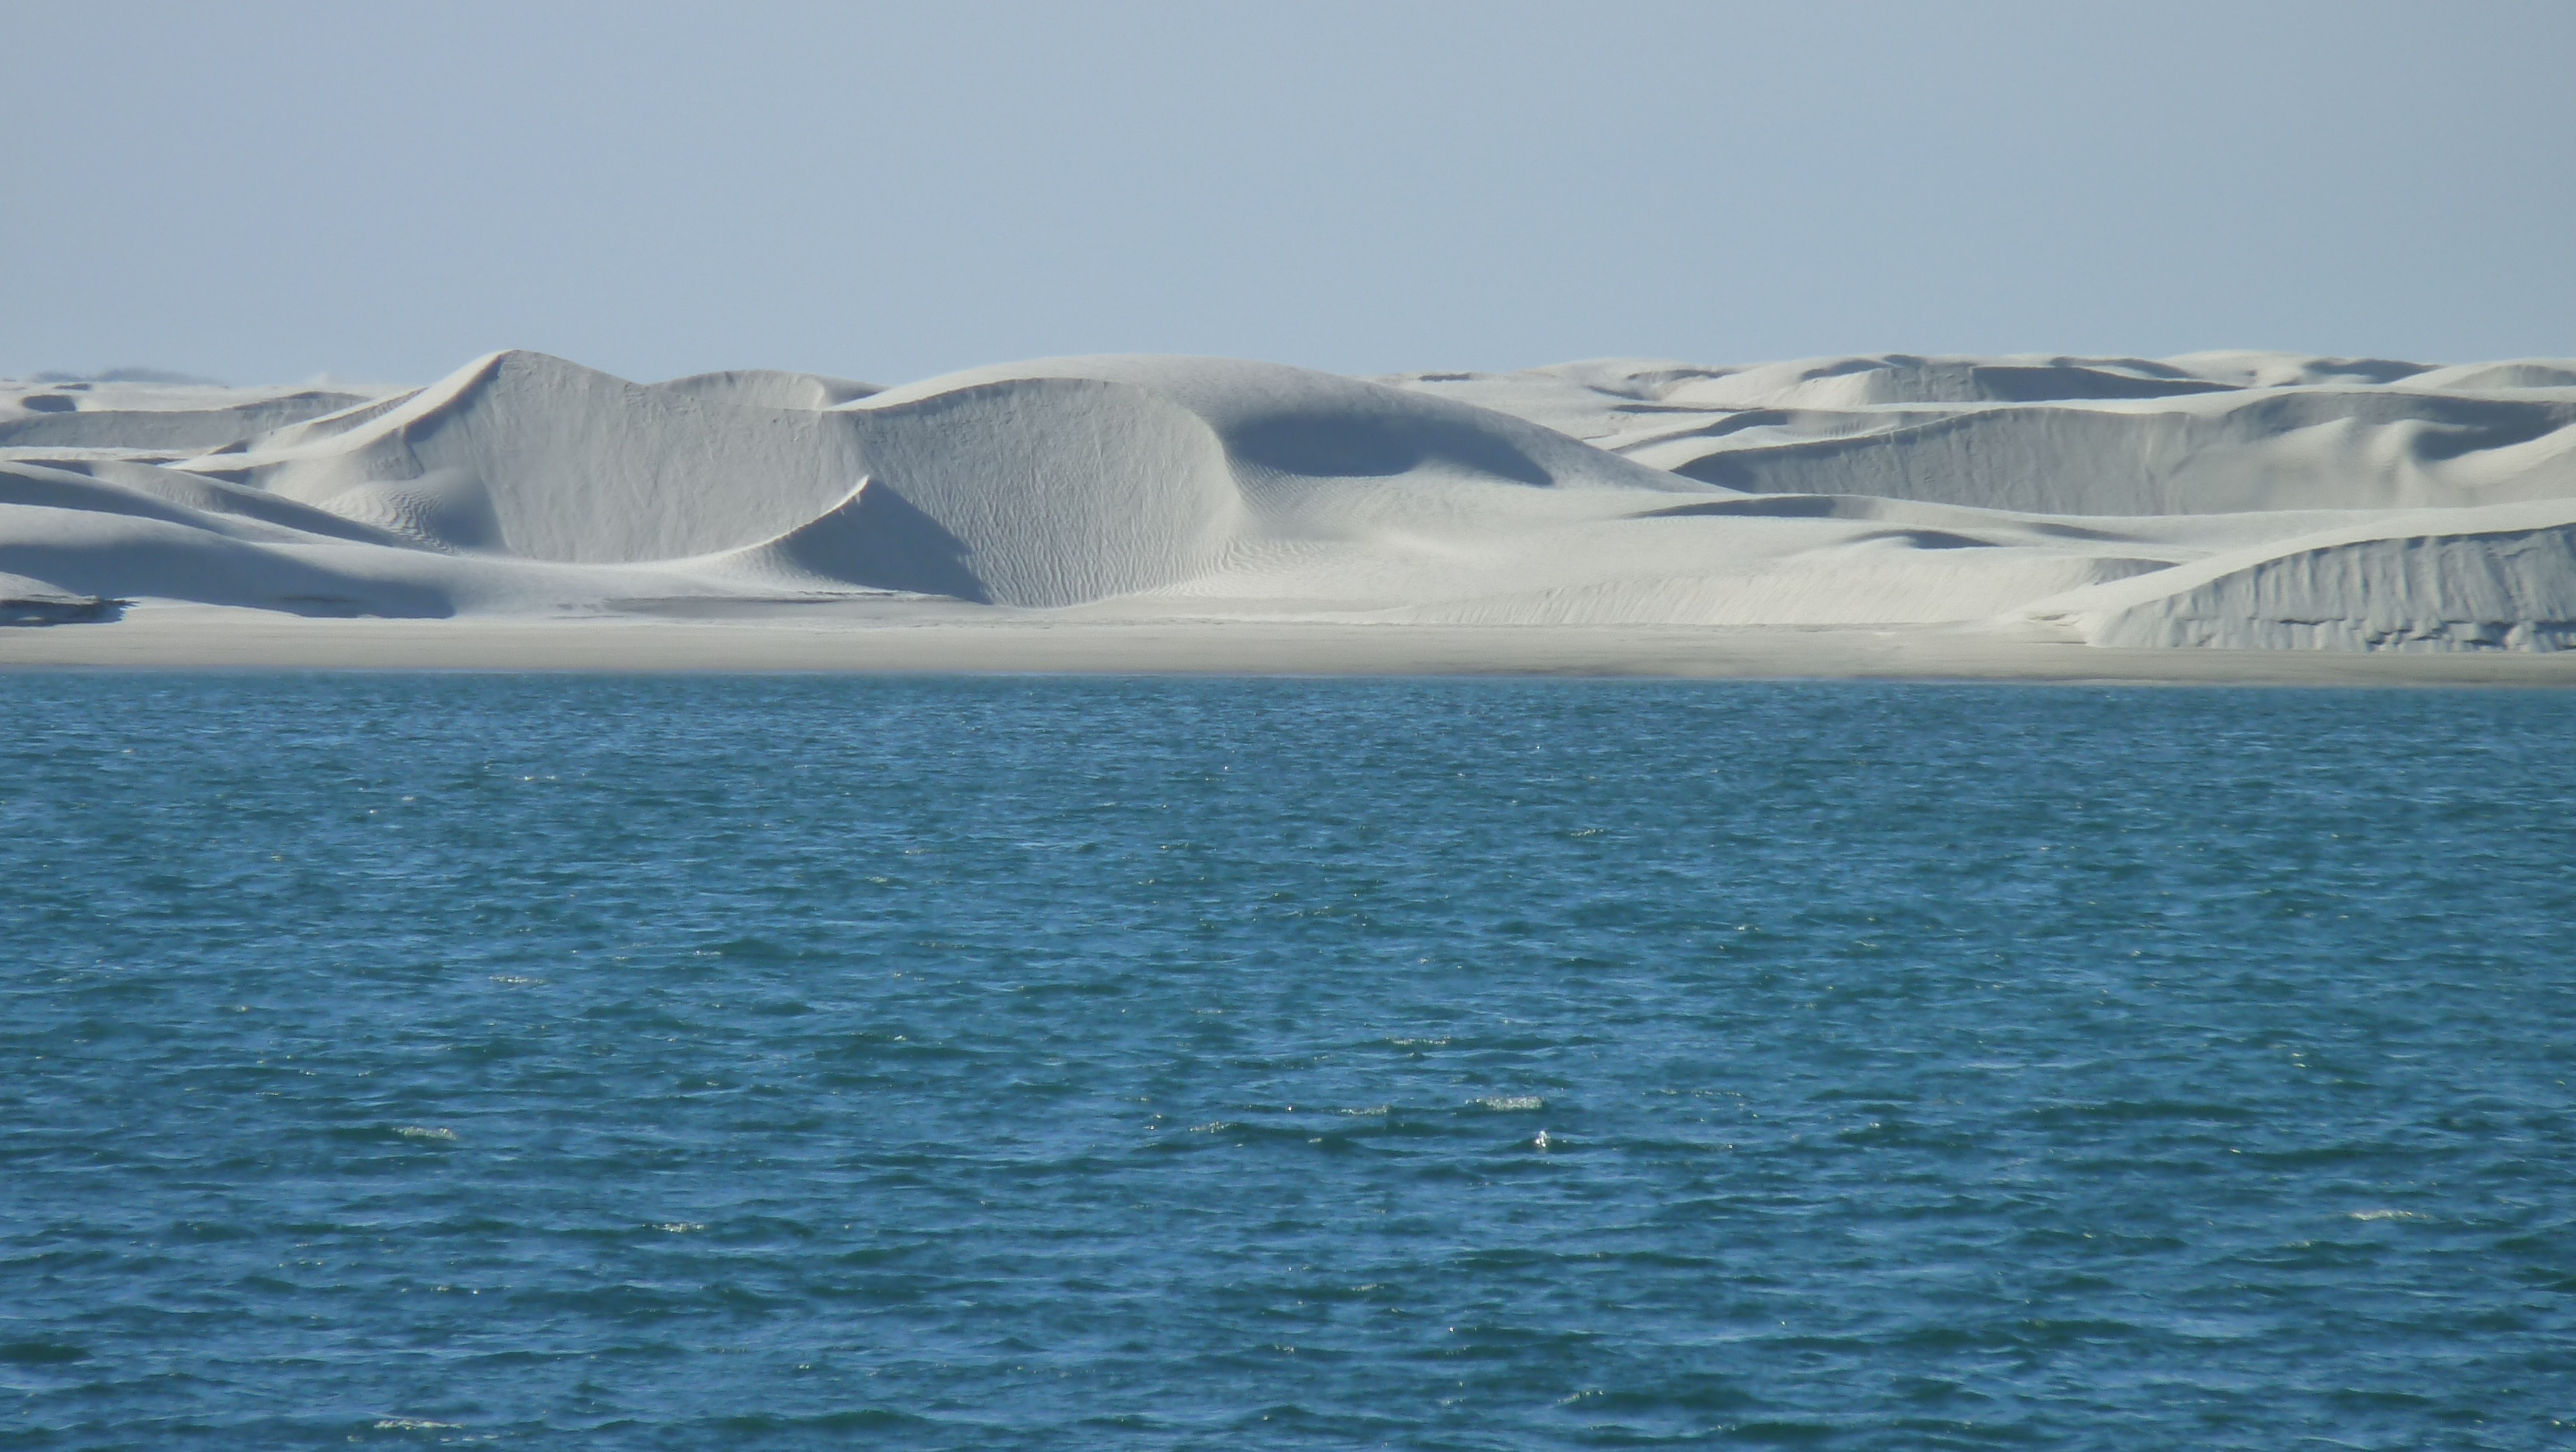
sea, nature, ocean, desert, wave, ice, arctic, terrain, iceberg, dunes, mexico, arctic ocean, natural environment, geographical feature, wind wave, ice cap, sea ice, baja california sur, black warrior, sea and desert